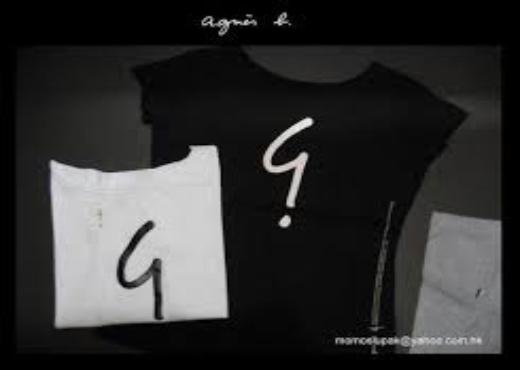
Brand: Agnes b
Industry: Clothes